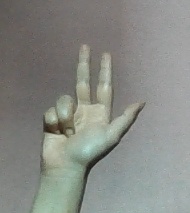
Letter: al